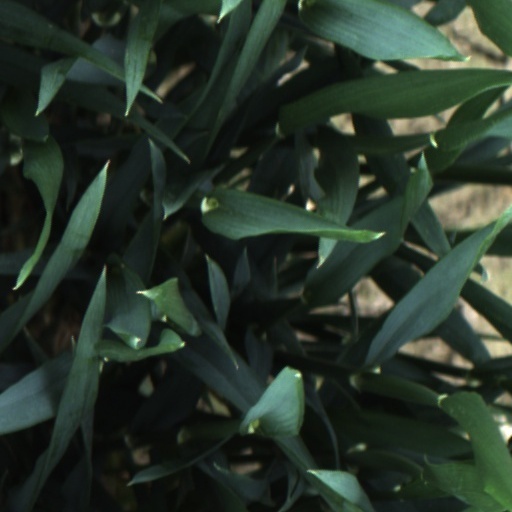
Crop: wheat